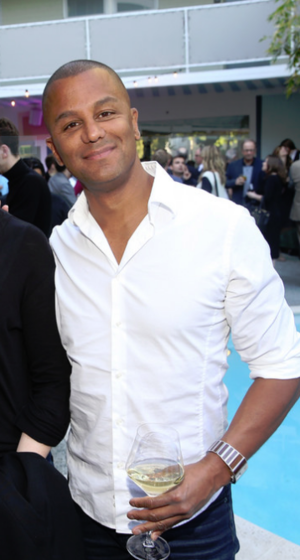
Yanic Truesdale
Yanic Truesdale er en canadisk skuespiller bedst kendt for sin rolle som Michel Gerard i tv-serien Gilmore Girls, en rolle, som fik Daily Variety til at nævne ham som en af "10 Actors to Watch".